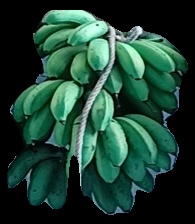
Variety: rasbale
Grade: grade2